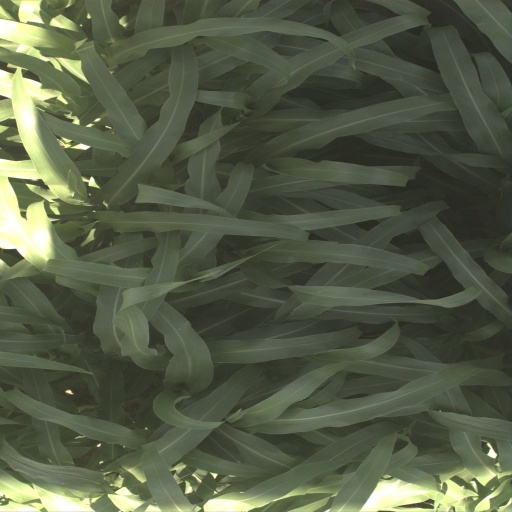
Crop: sorghum